Louis Cyr (film)

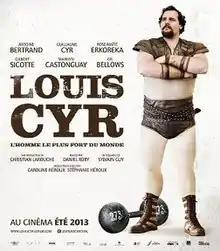

Louis Cyr is a 2013 Canadian drama film. A biopic directed by Daniel Roby, the film stars Antoine Bertrand as Canadian strongman Louis Cyr. The film is based on a novel by Paul Ohl.